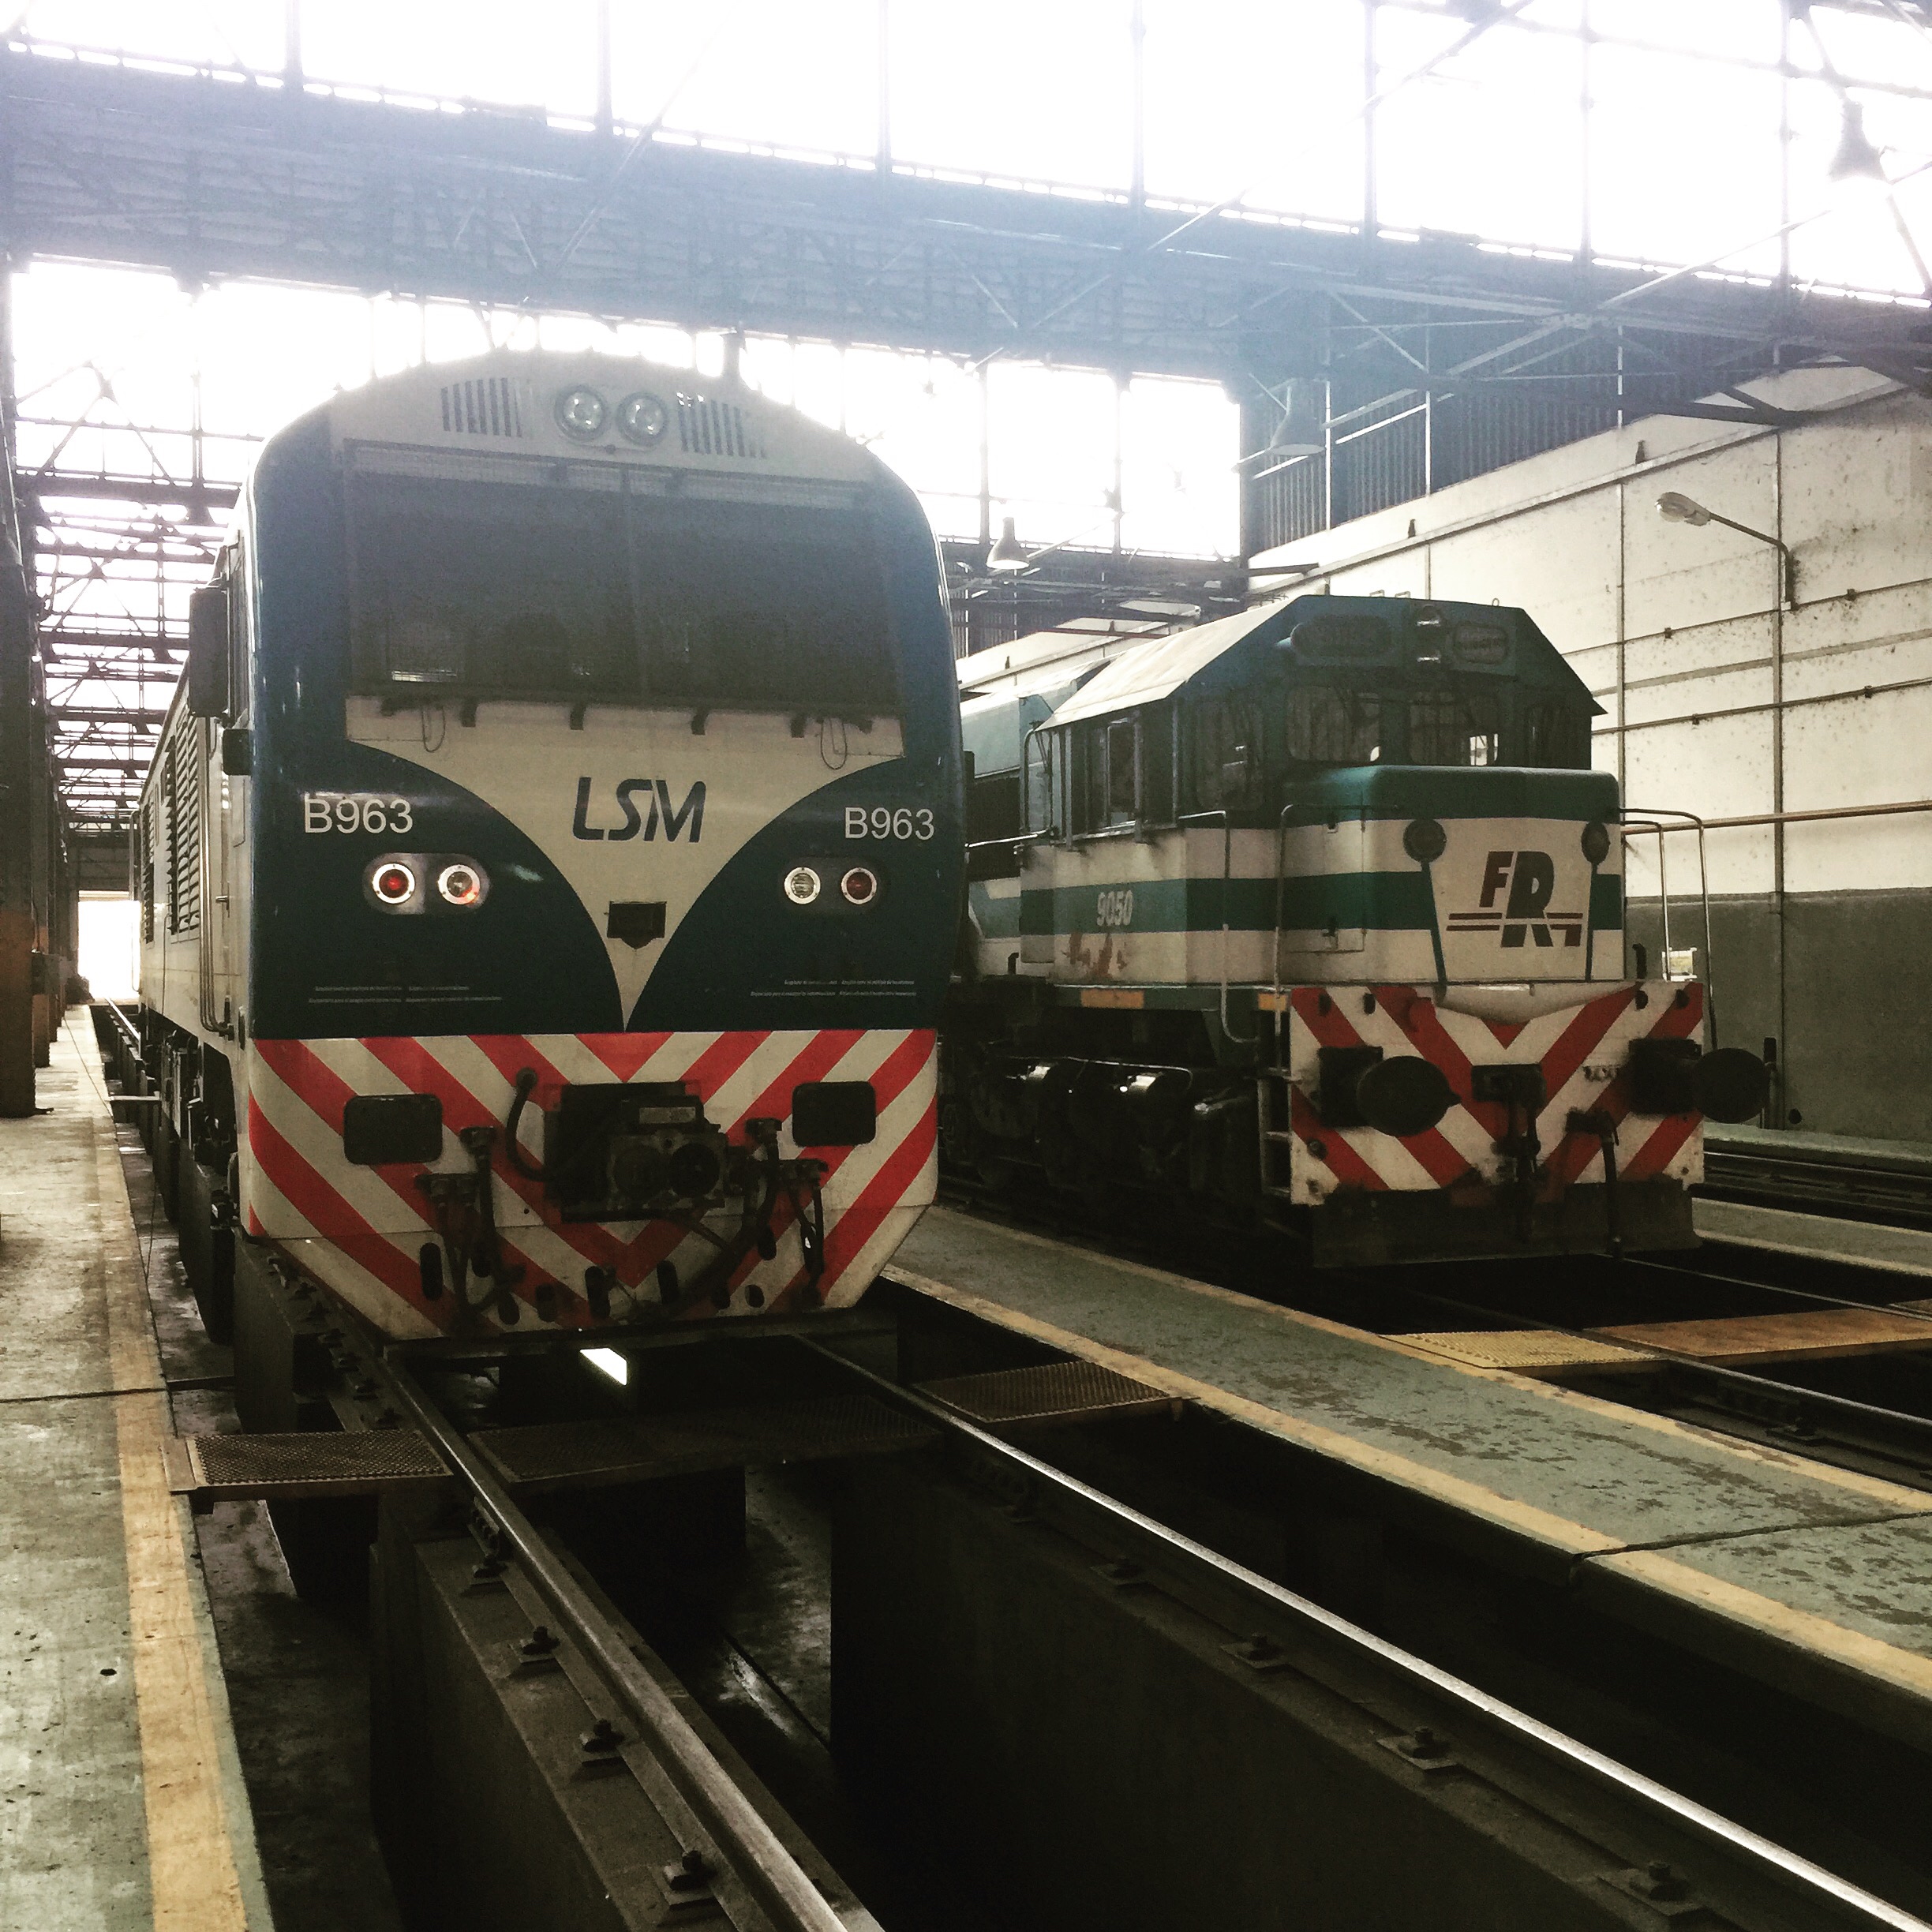
iphone, track, train, transport, vehicle, public transport, locomotive, instagram, argentina, iphoneography, project365, passenger, squareformat, rodrigoparedes, buenosaires, ar, 160378, 160378com, www160378com, iphone6plus, rail transport, 260, land vehicle, rolling stock, railroad car